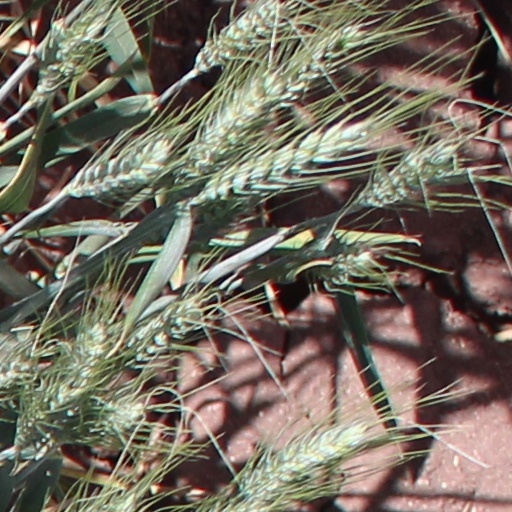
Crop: wheat